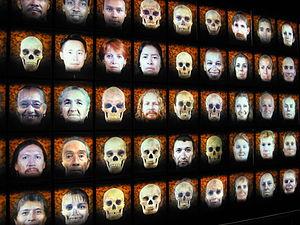
Le Musée national d'anthropologie de Mexico est un musée situé dans le bois de Chapultepec, à Mexico, et consacré à l'archéologie et l'histoire des civilisations préhispaniques du Mexique, principalement de Mésoamérique, et à l'ethnographie des actuels peuples indigènes du pays. Depuis son inauguration en 1964, il est considéré comme un des plus importants musées mexicains et, avec plus de 2 millions de visiteurs en 2013, il a été également le plus visité. En surface d'exposition, il est également l'un des plus grands musées du continent américain.